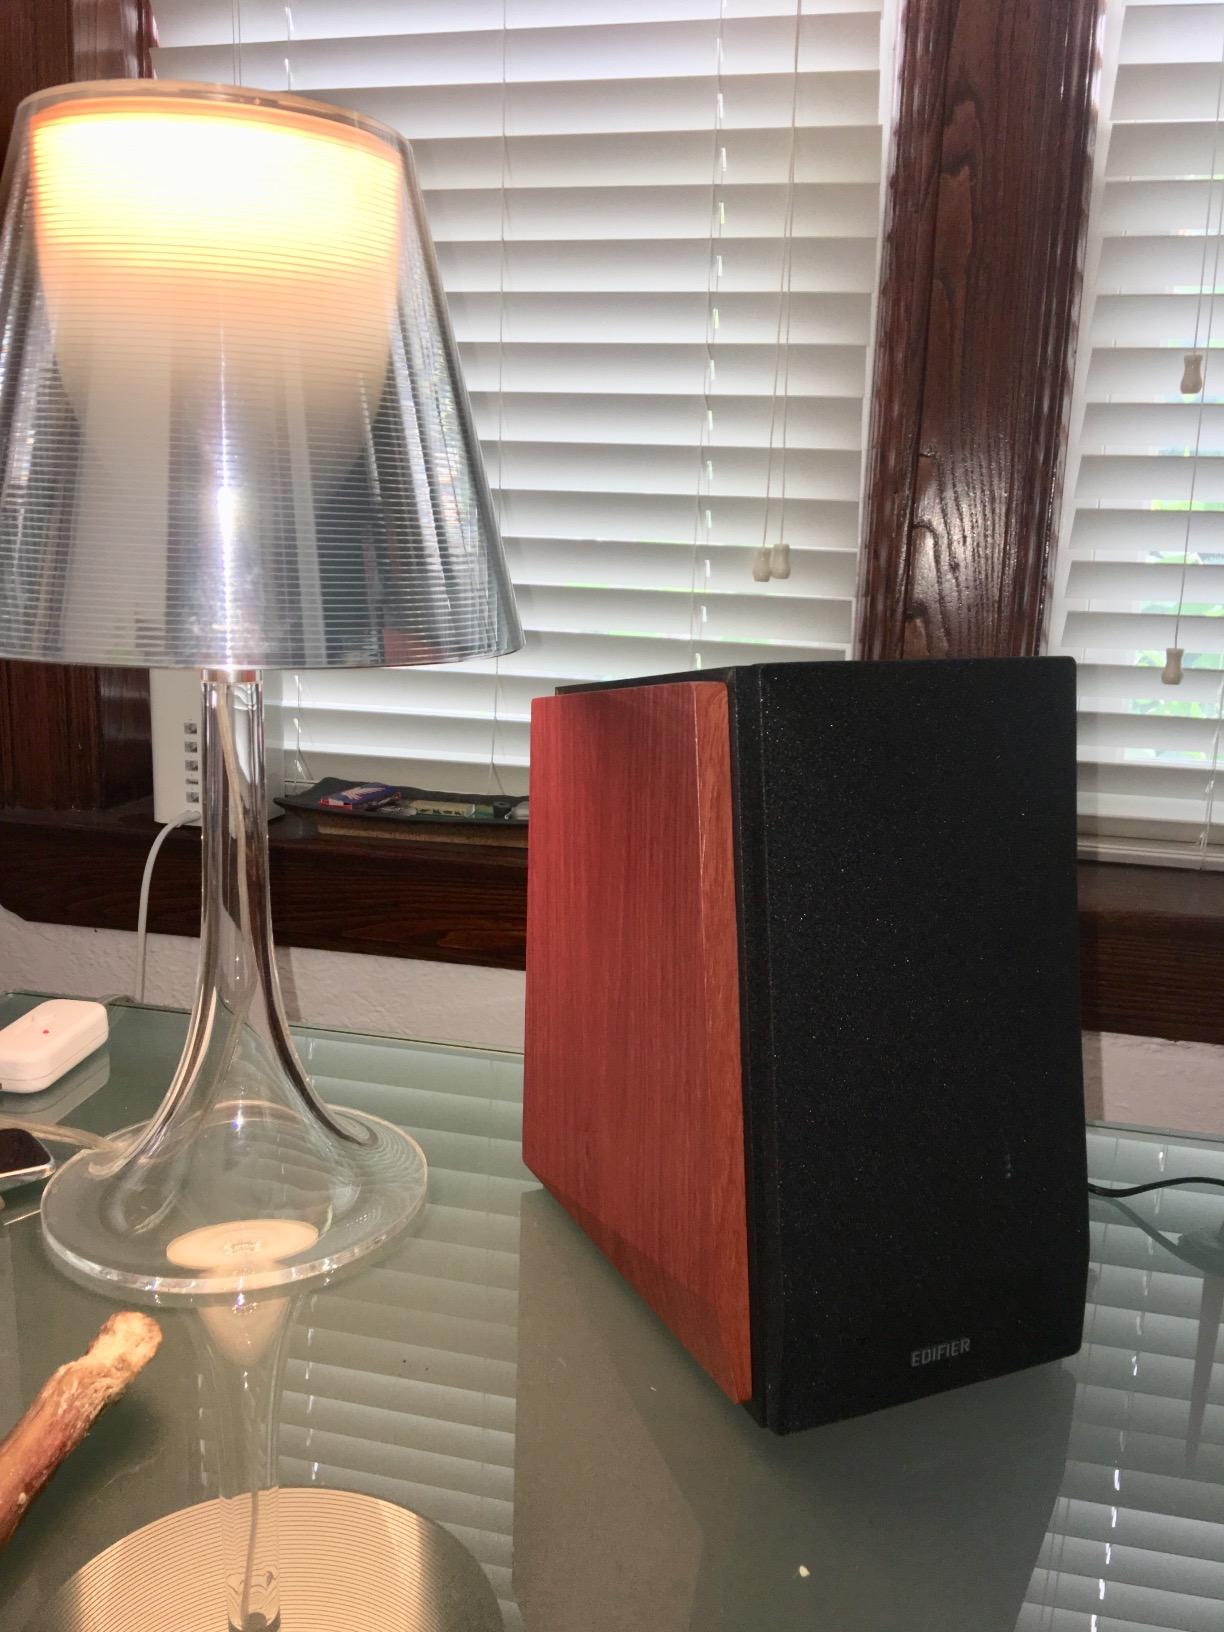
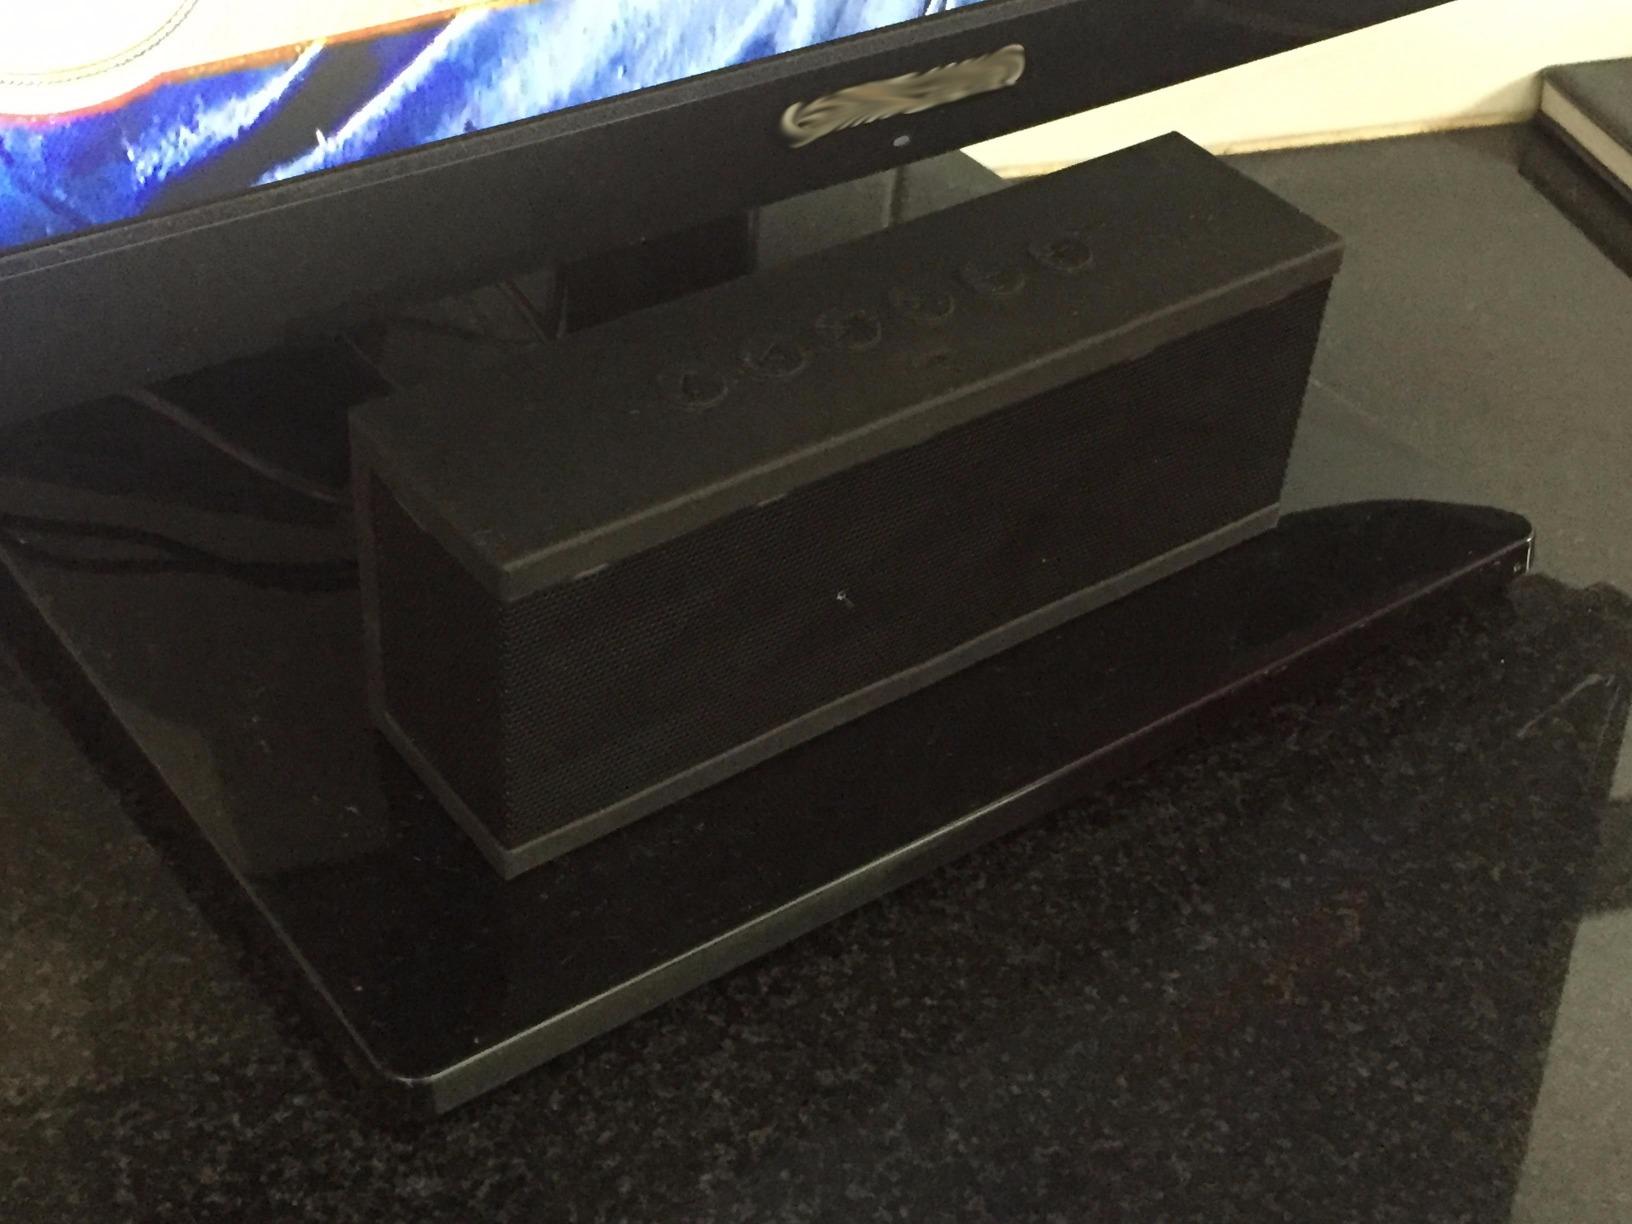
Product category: speaker
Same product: no